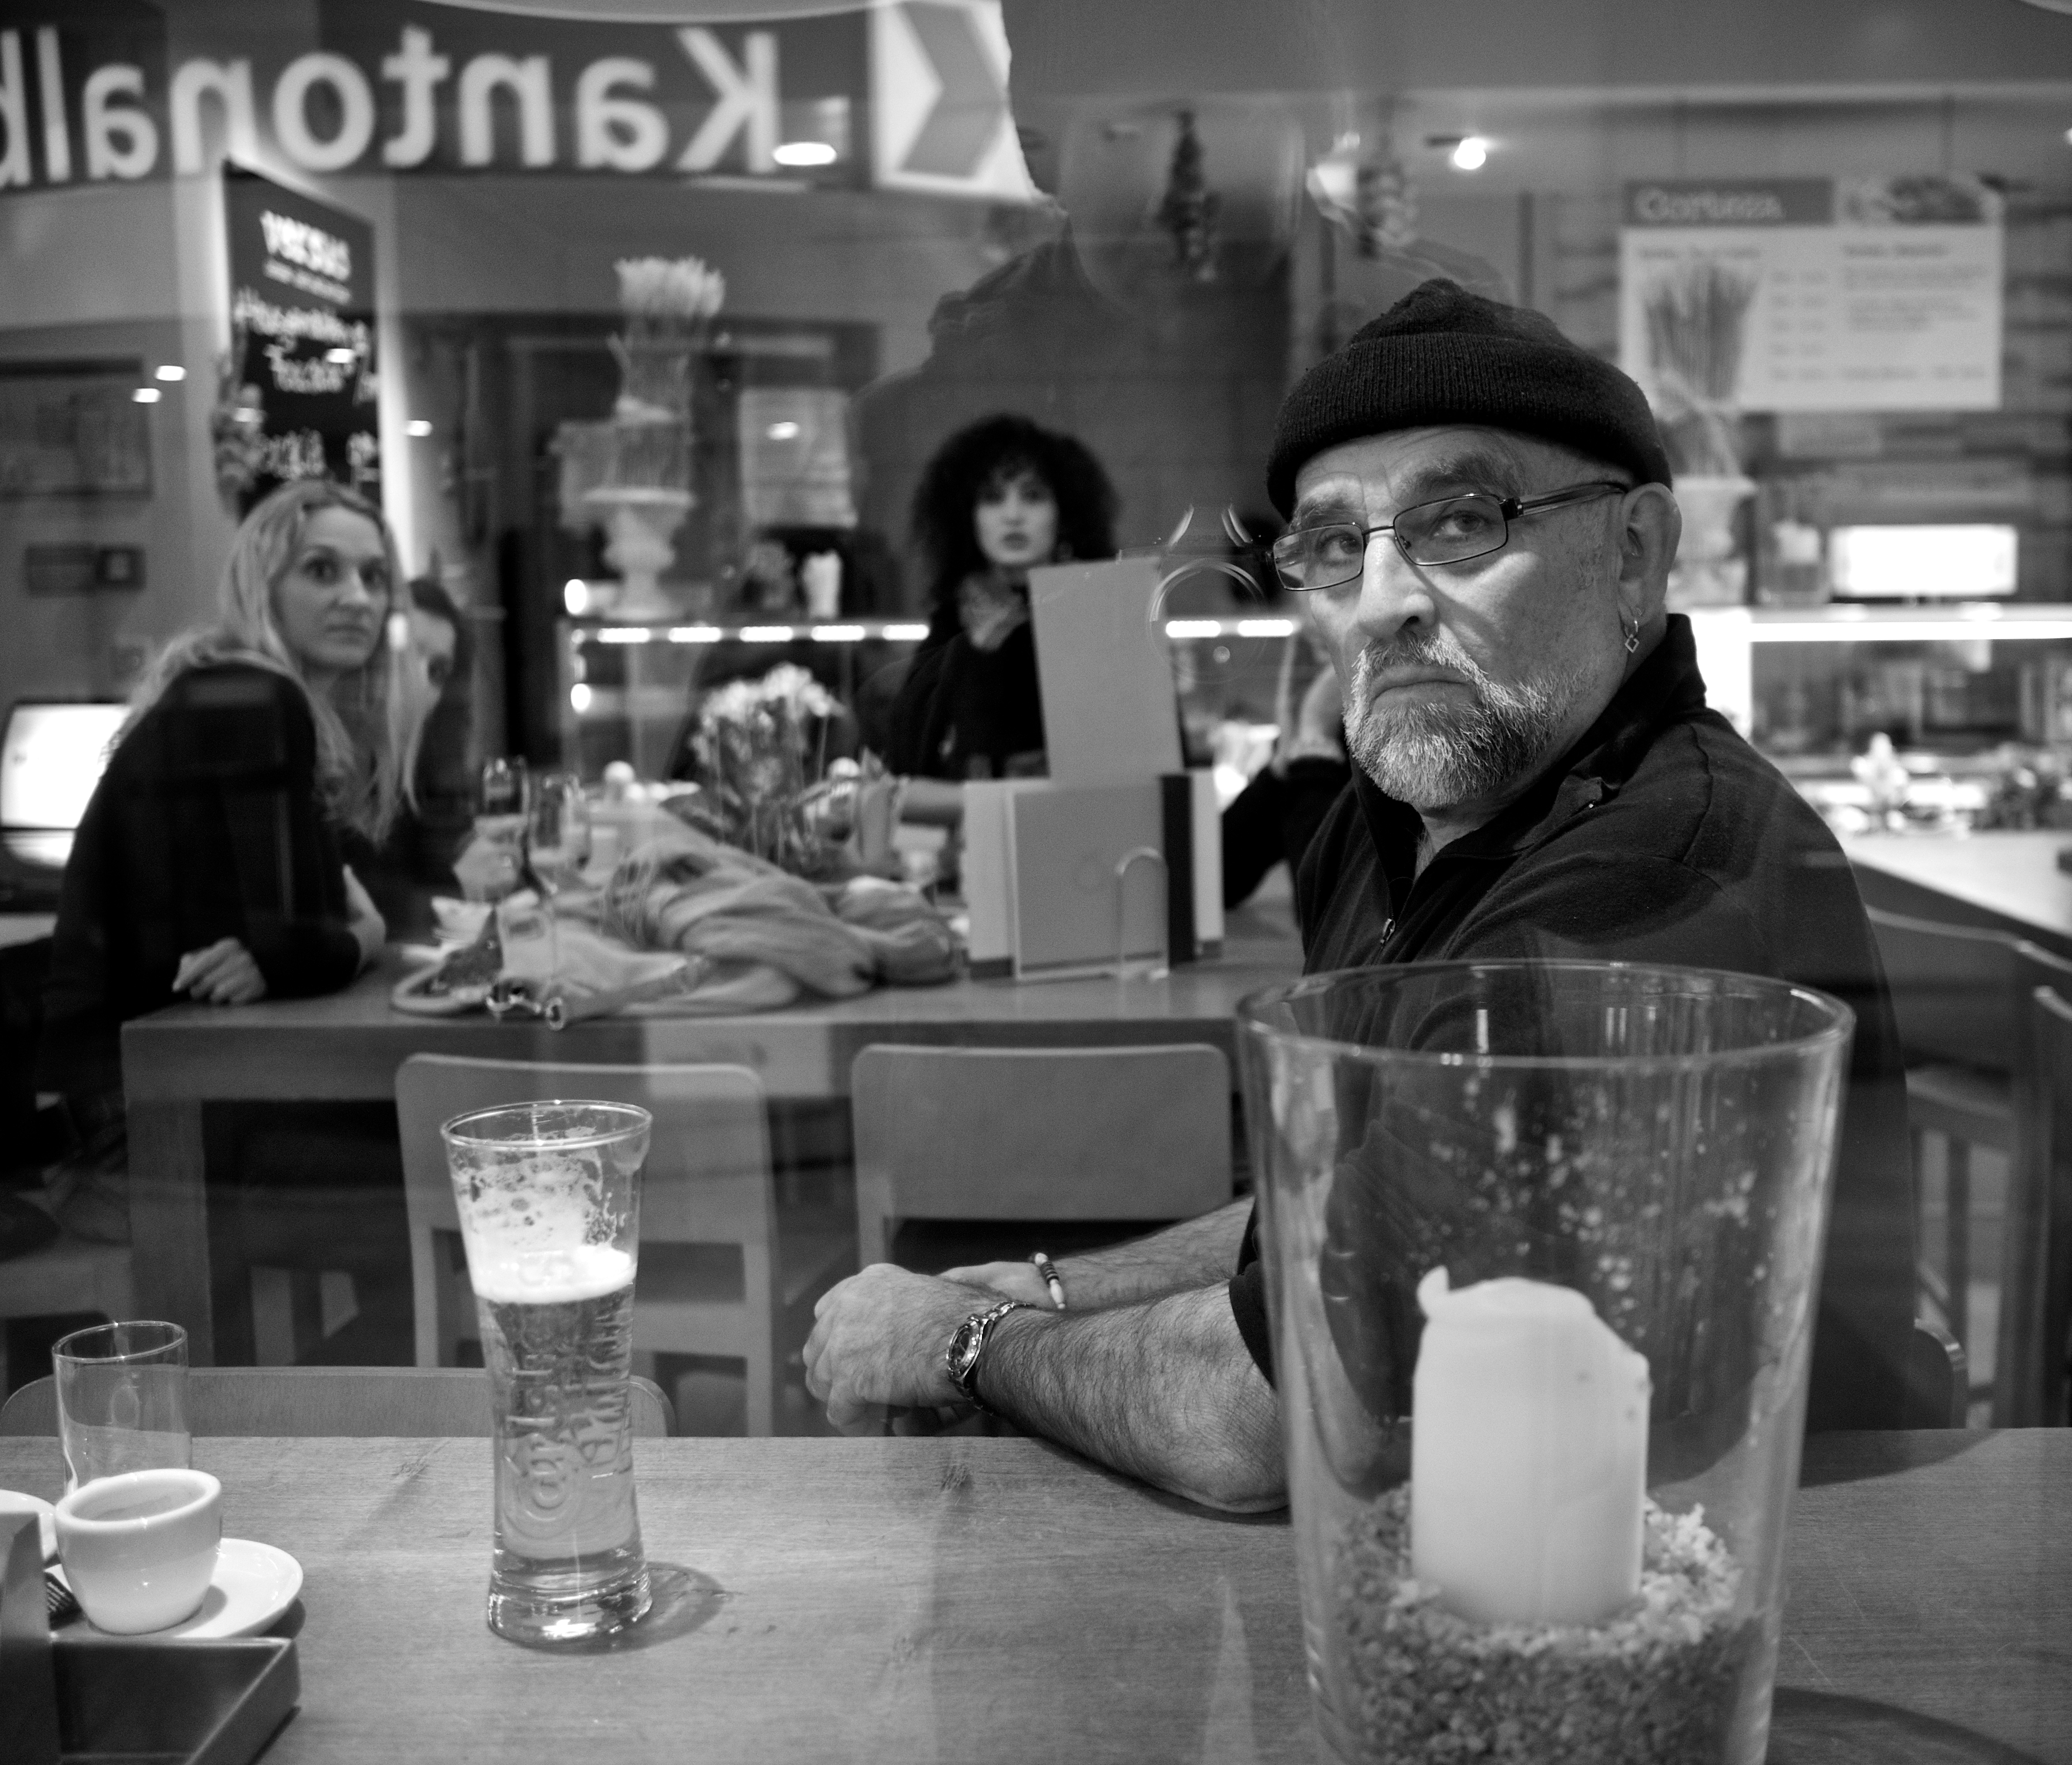
black and white, white, street, photography, ebook, training, black, monochrome, streetphotography, flickr, thomas, video, olympus, luzern, omd, fuji, leica, monochrom, leuthard, hcb, thomasleuthard, sense, monochrome photography